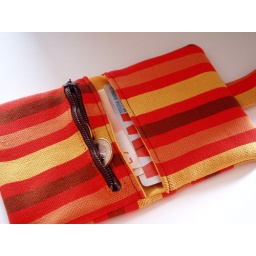
Made by me recycling beach clothing of the seventies. L'ho fatto io, riciclando degli accessori da spieggia degli anni '70.